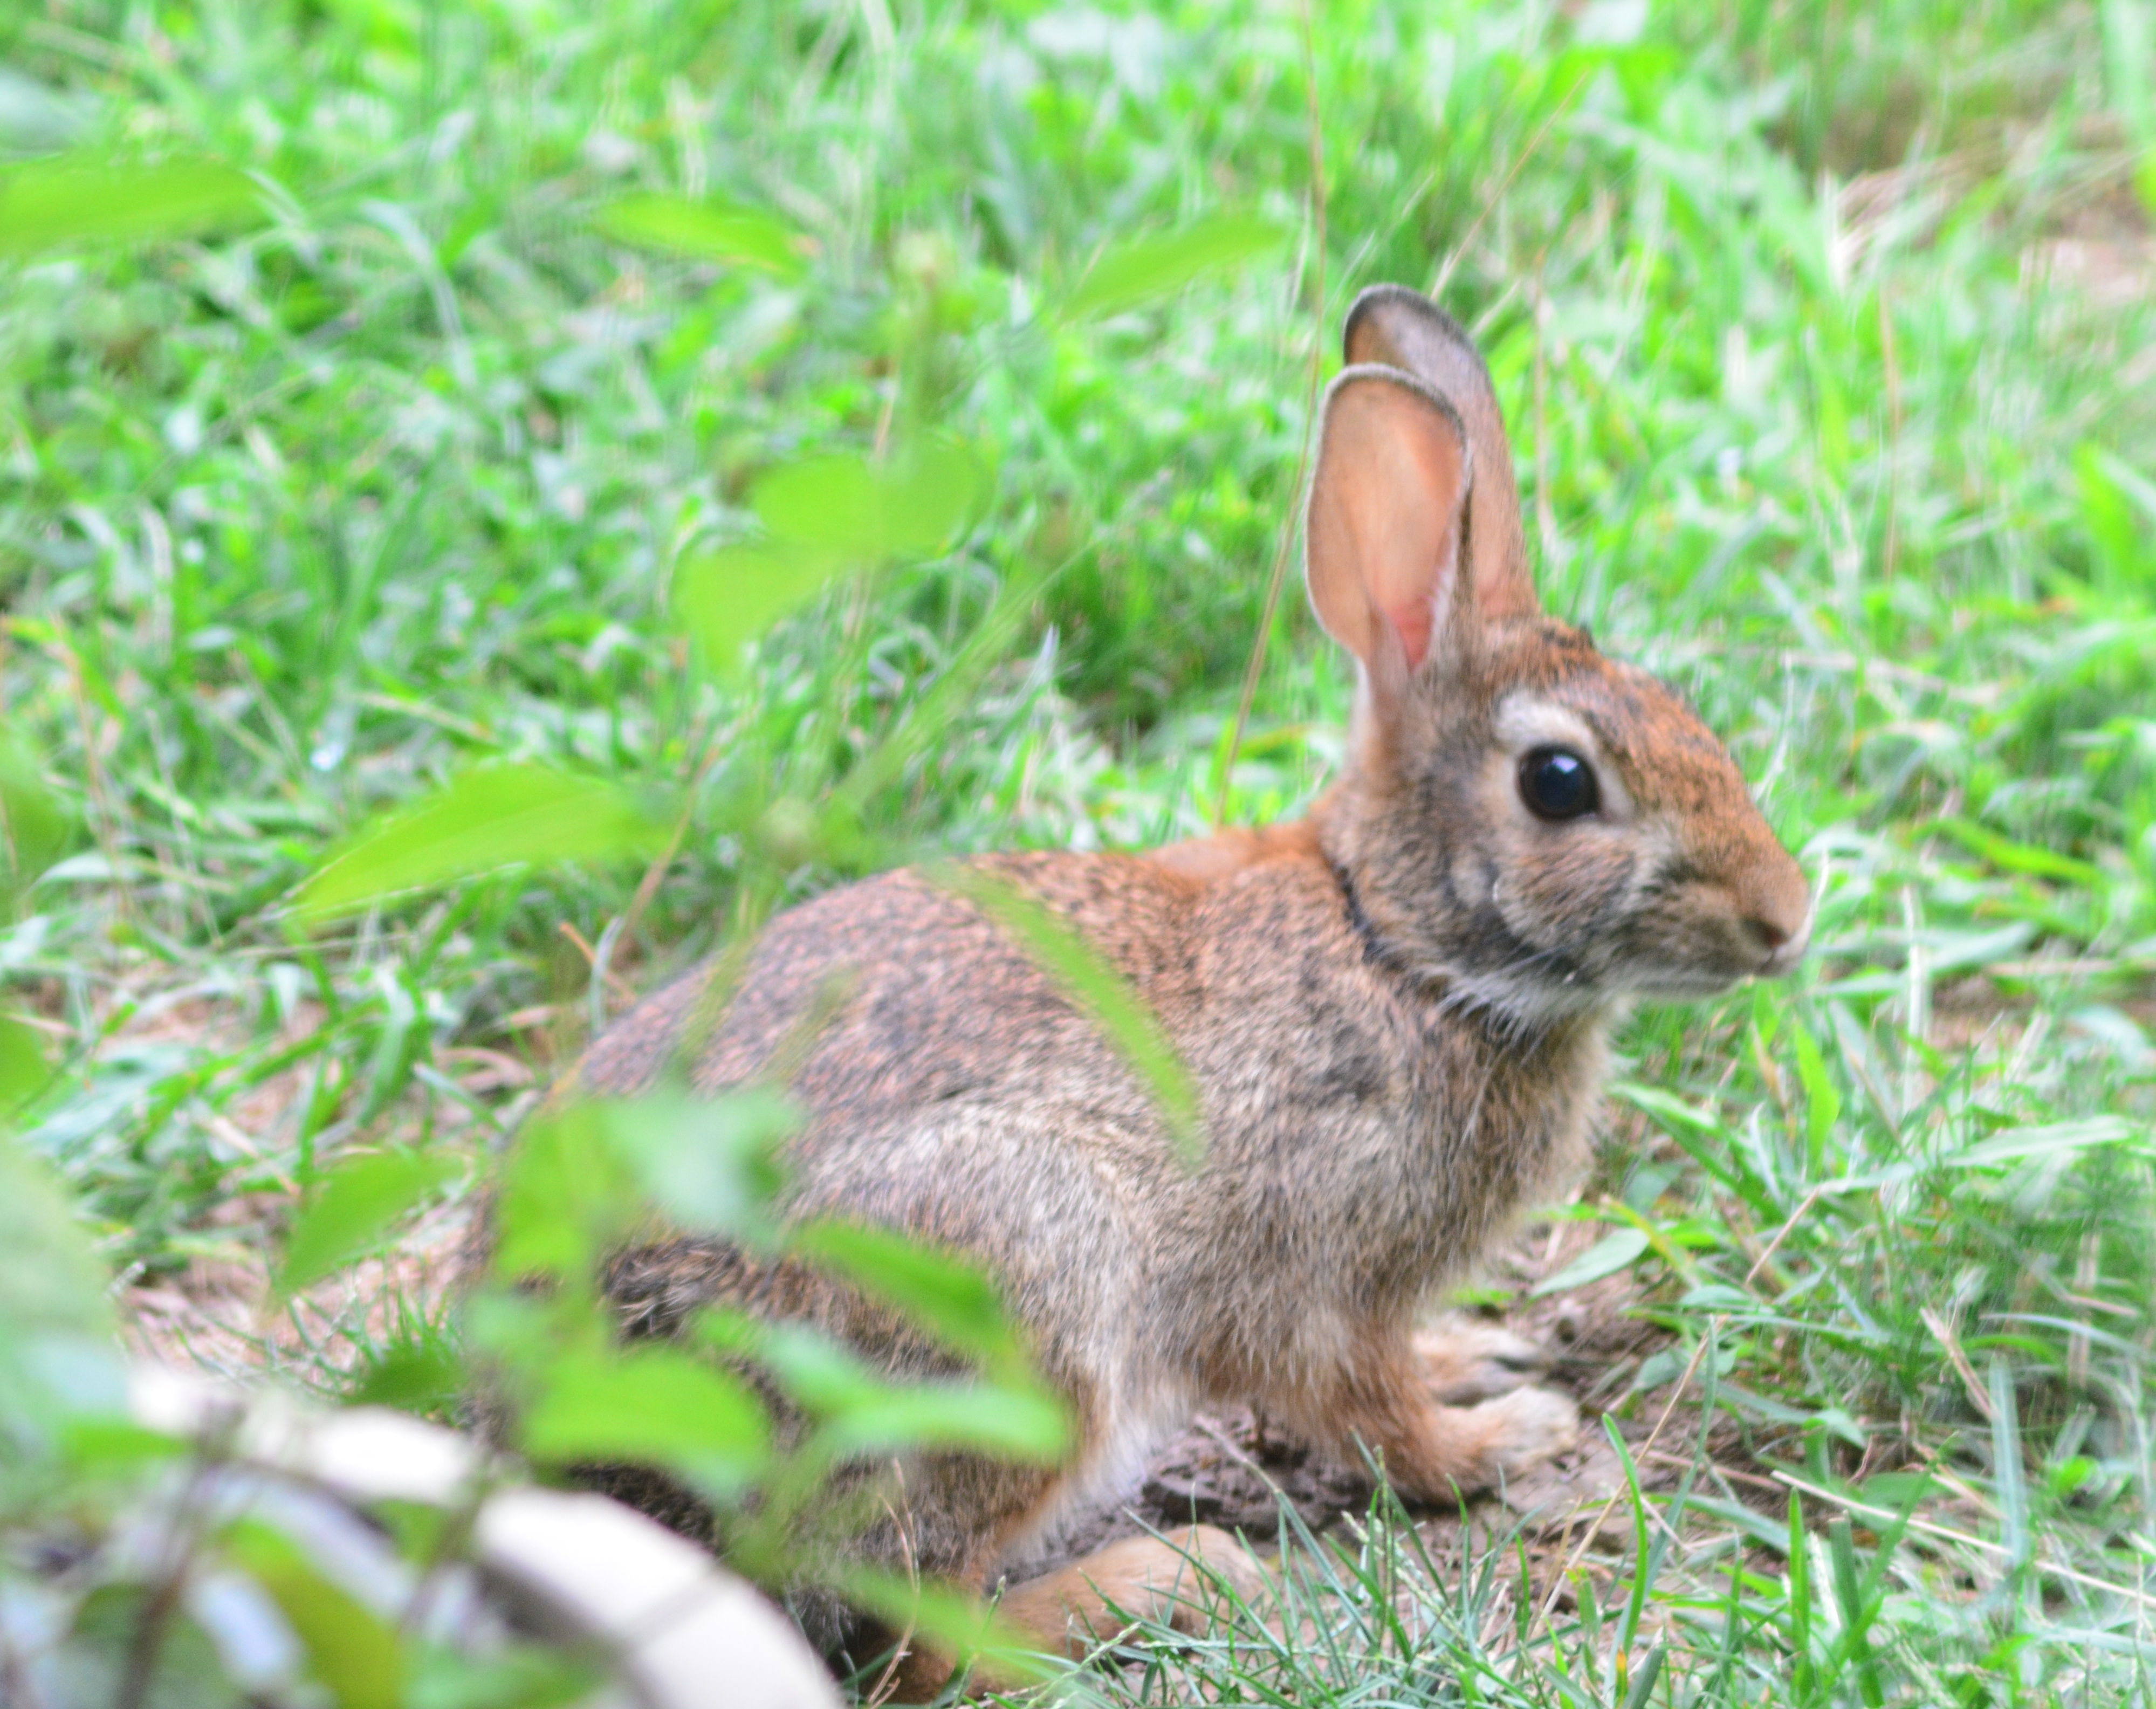
grass, wildlife, mammal, squirrel, fauna, rabbit, hare, vertebrate, chipmunk, domestic rabbit, fox squirrel, rabits and hares, wood rabbit